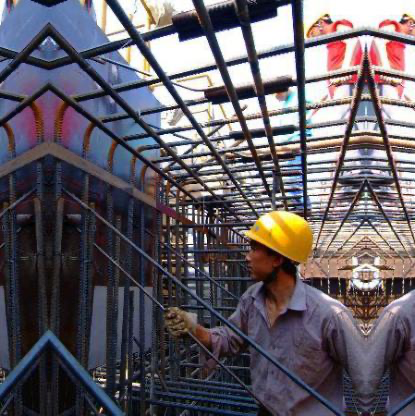
Objects in the image:
label: helmet
label: person
label: helmet
label: person
label: person
label: person
label: helmet
label: person